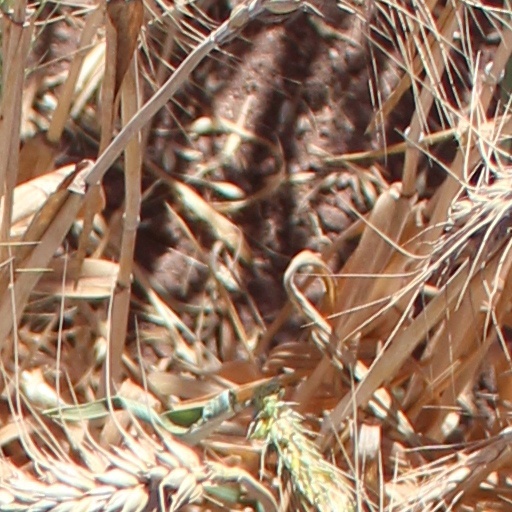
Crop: wheat